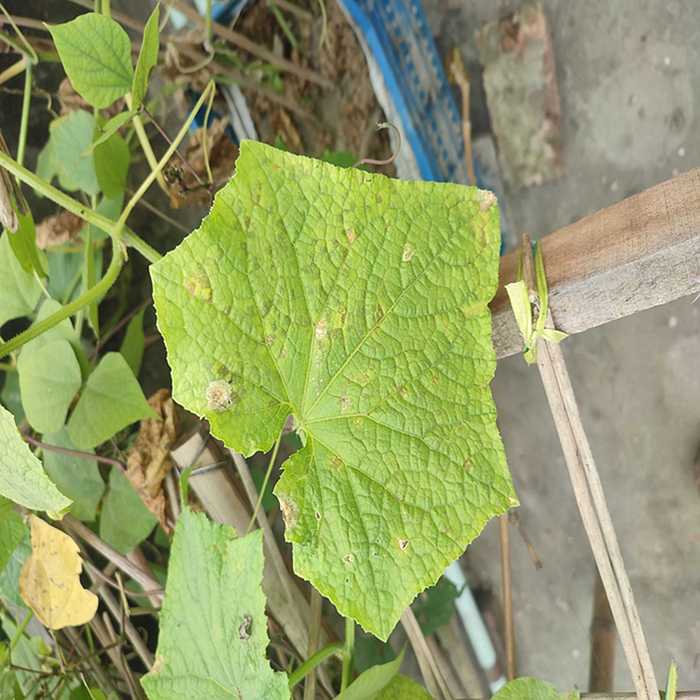
Plant: Cucumber
Label: Downy mildew